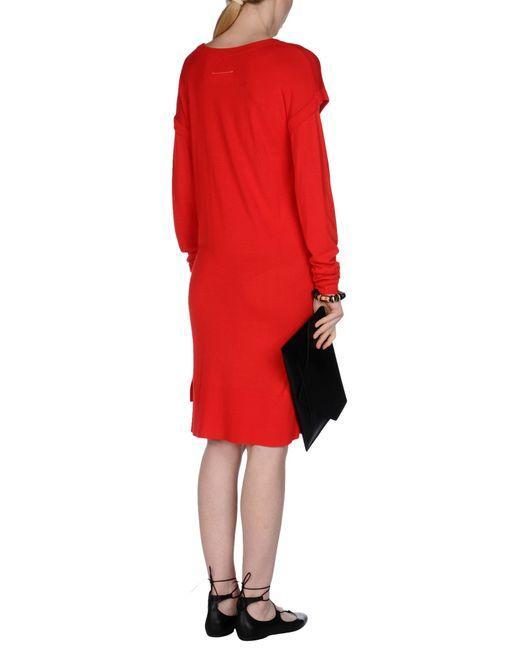
Rotes Langarm-Rundhalskleid für Damen